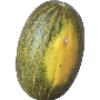
Label: melon_piel_de_sapo